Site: brandenburg
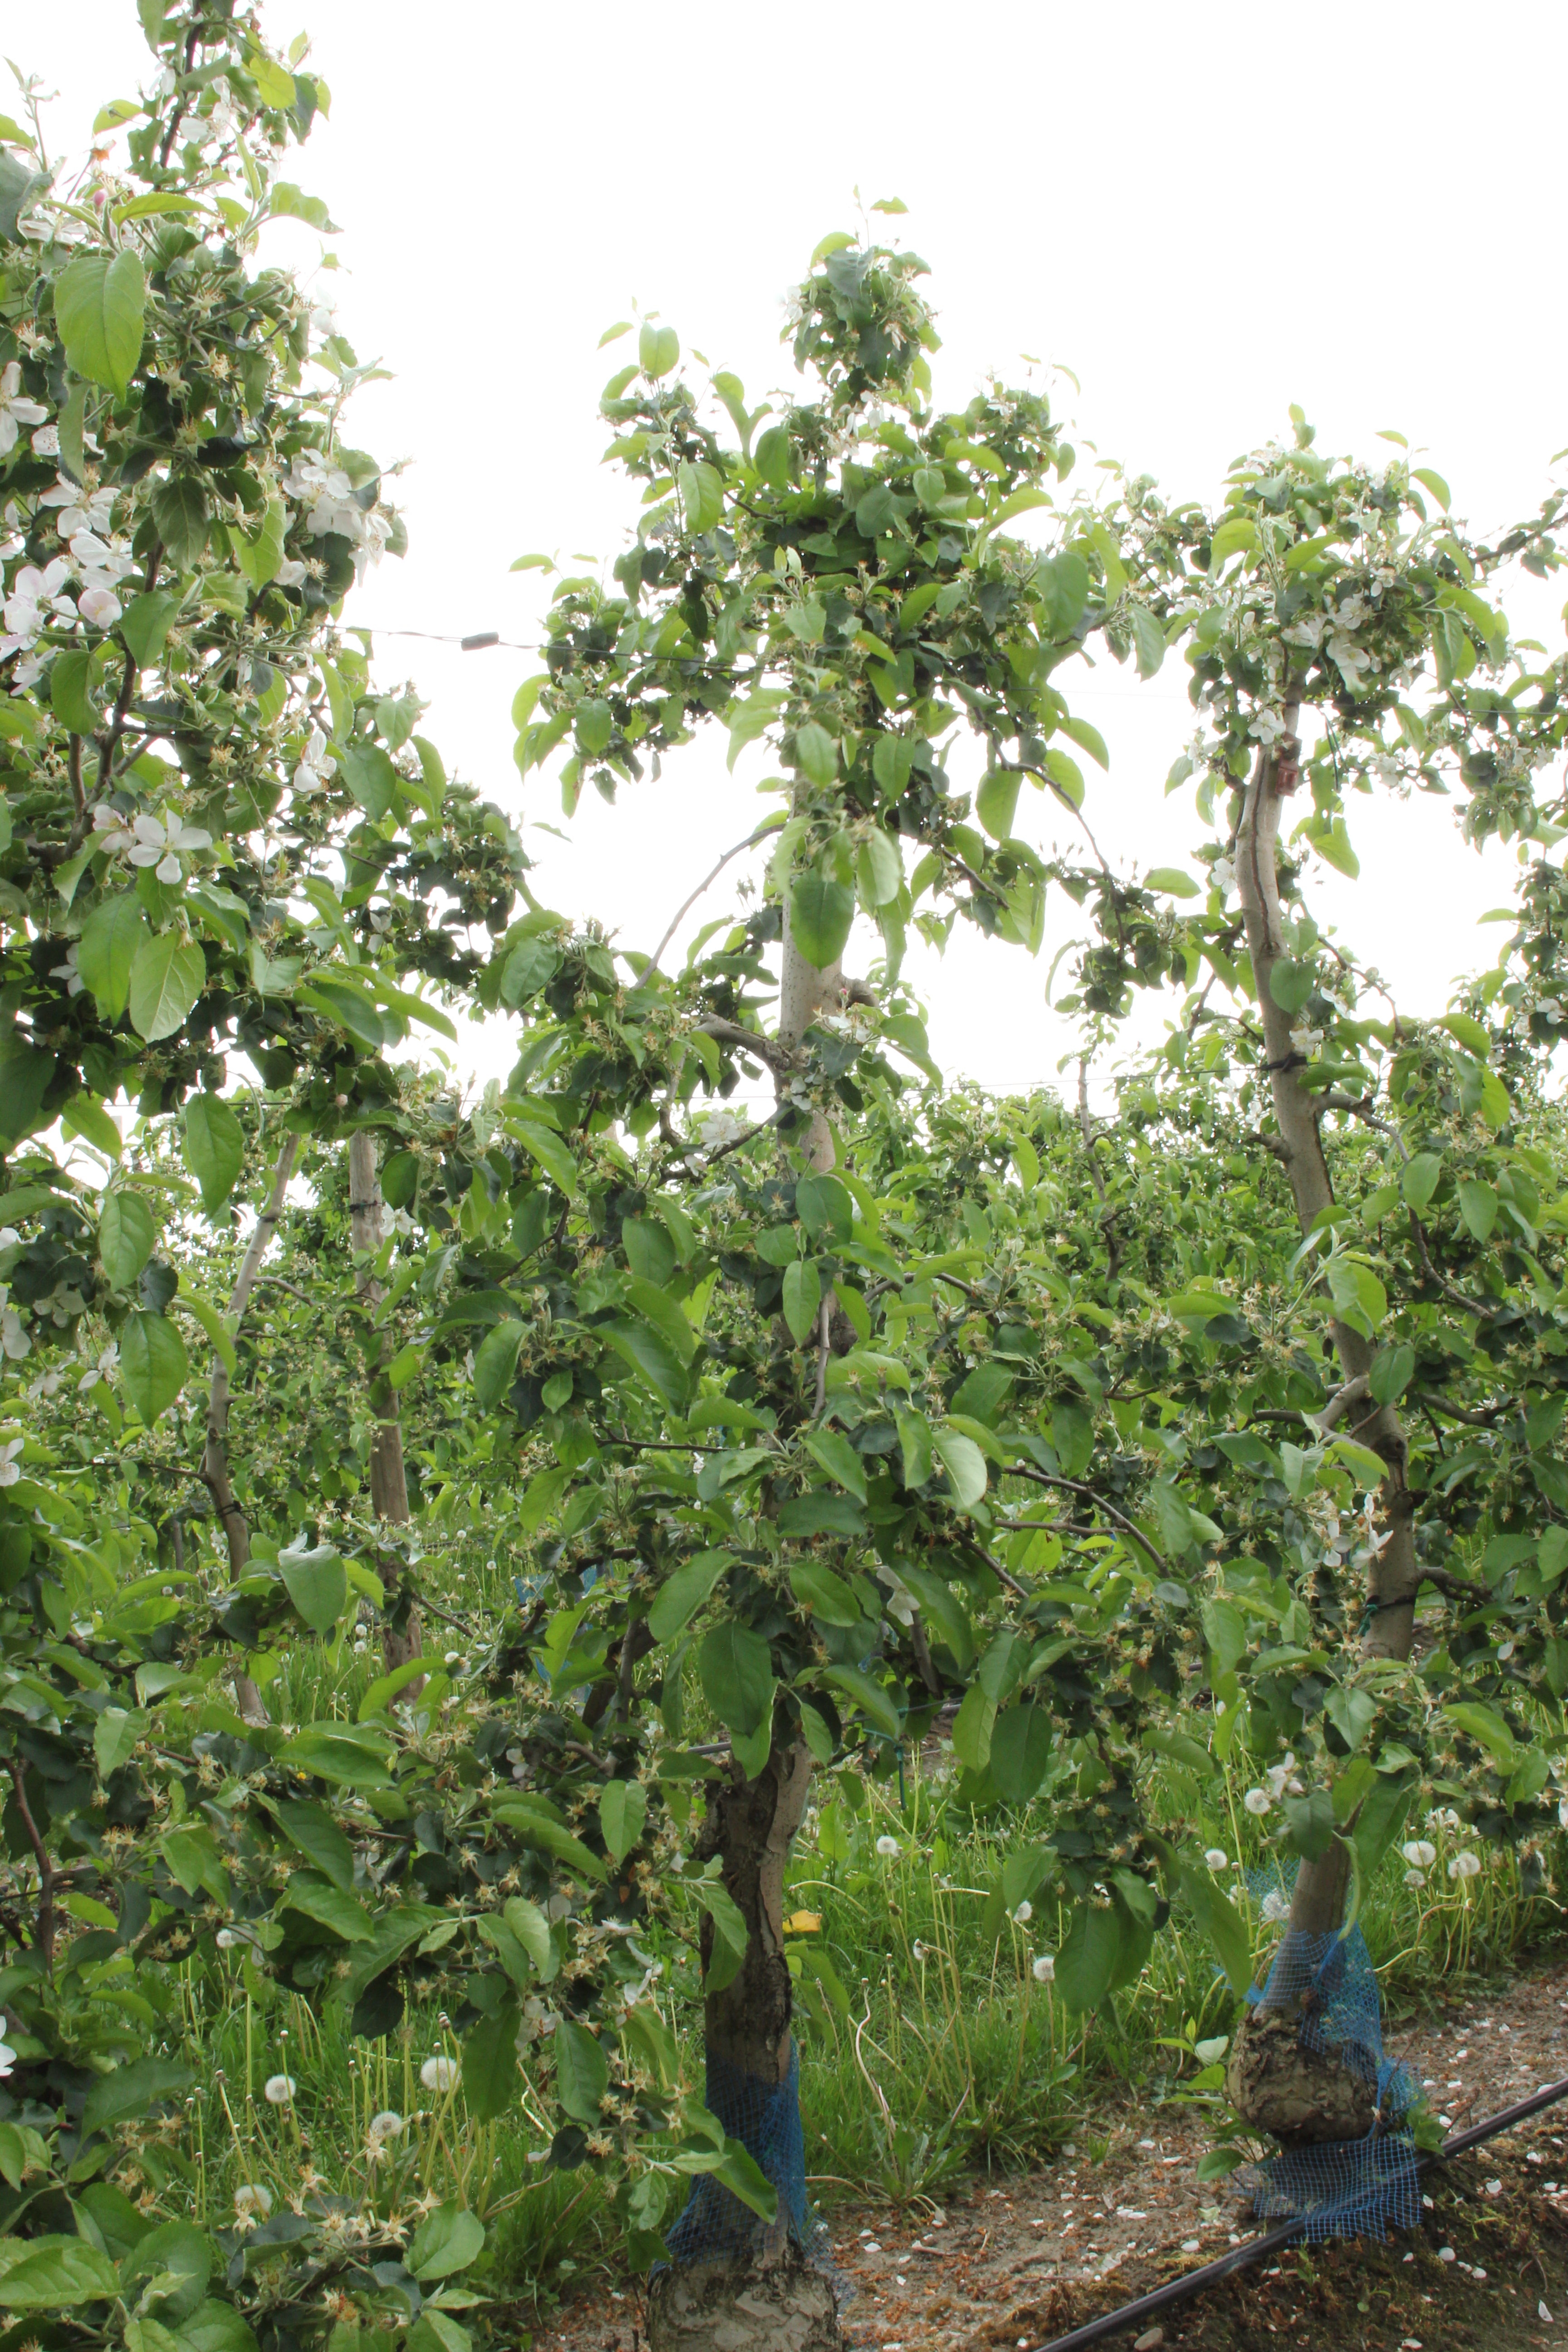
Growth stage (BBCH 67): Flowering